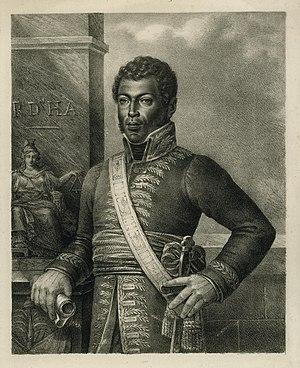
Jean-Pierre Boyer, est un militaire et dirigeant haïtien, ayant participé à la guerre d'indépendance d'Haïti et qui fut commandant des élites mulâtres contre l'autorité du général Toussaint Louverture lors de la guerre des couteaux. Protégé d'André Rigaud, il soutient les Français lors de l'expédition de Saint-Domingue en 1802 avec le général Alexandre Pétion dont il devient l'élève. Puis, il rejoint avec Pétion les forces nationalistes commandées par le général Dessalines qui proclame l'indépendance.
La République d’Haïti ou État unifié d'Haïti était le nom d'un État gouvernant l'intégralité de l'île de Hispaniola, dans les Caraïbes. Il a été créé à la suite de l'annexion de la république d'Haïti espagnol de la partie orientale de l'île en 1822.